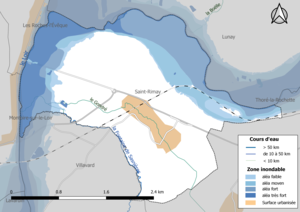
Carte des zones inondables de la commune de fr:Saint-Rimay (France).
Saint-Rimay est une commune française située dans le département de Loir-et-Cher, en région Centre-Val de Loire.